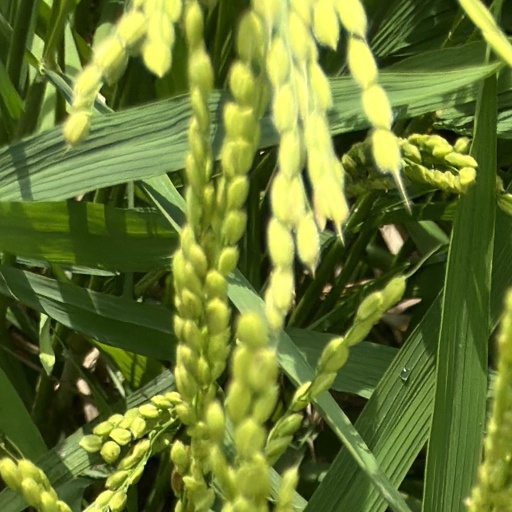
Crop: rice